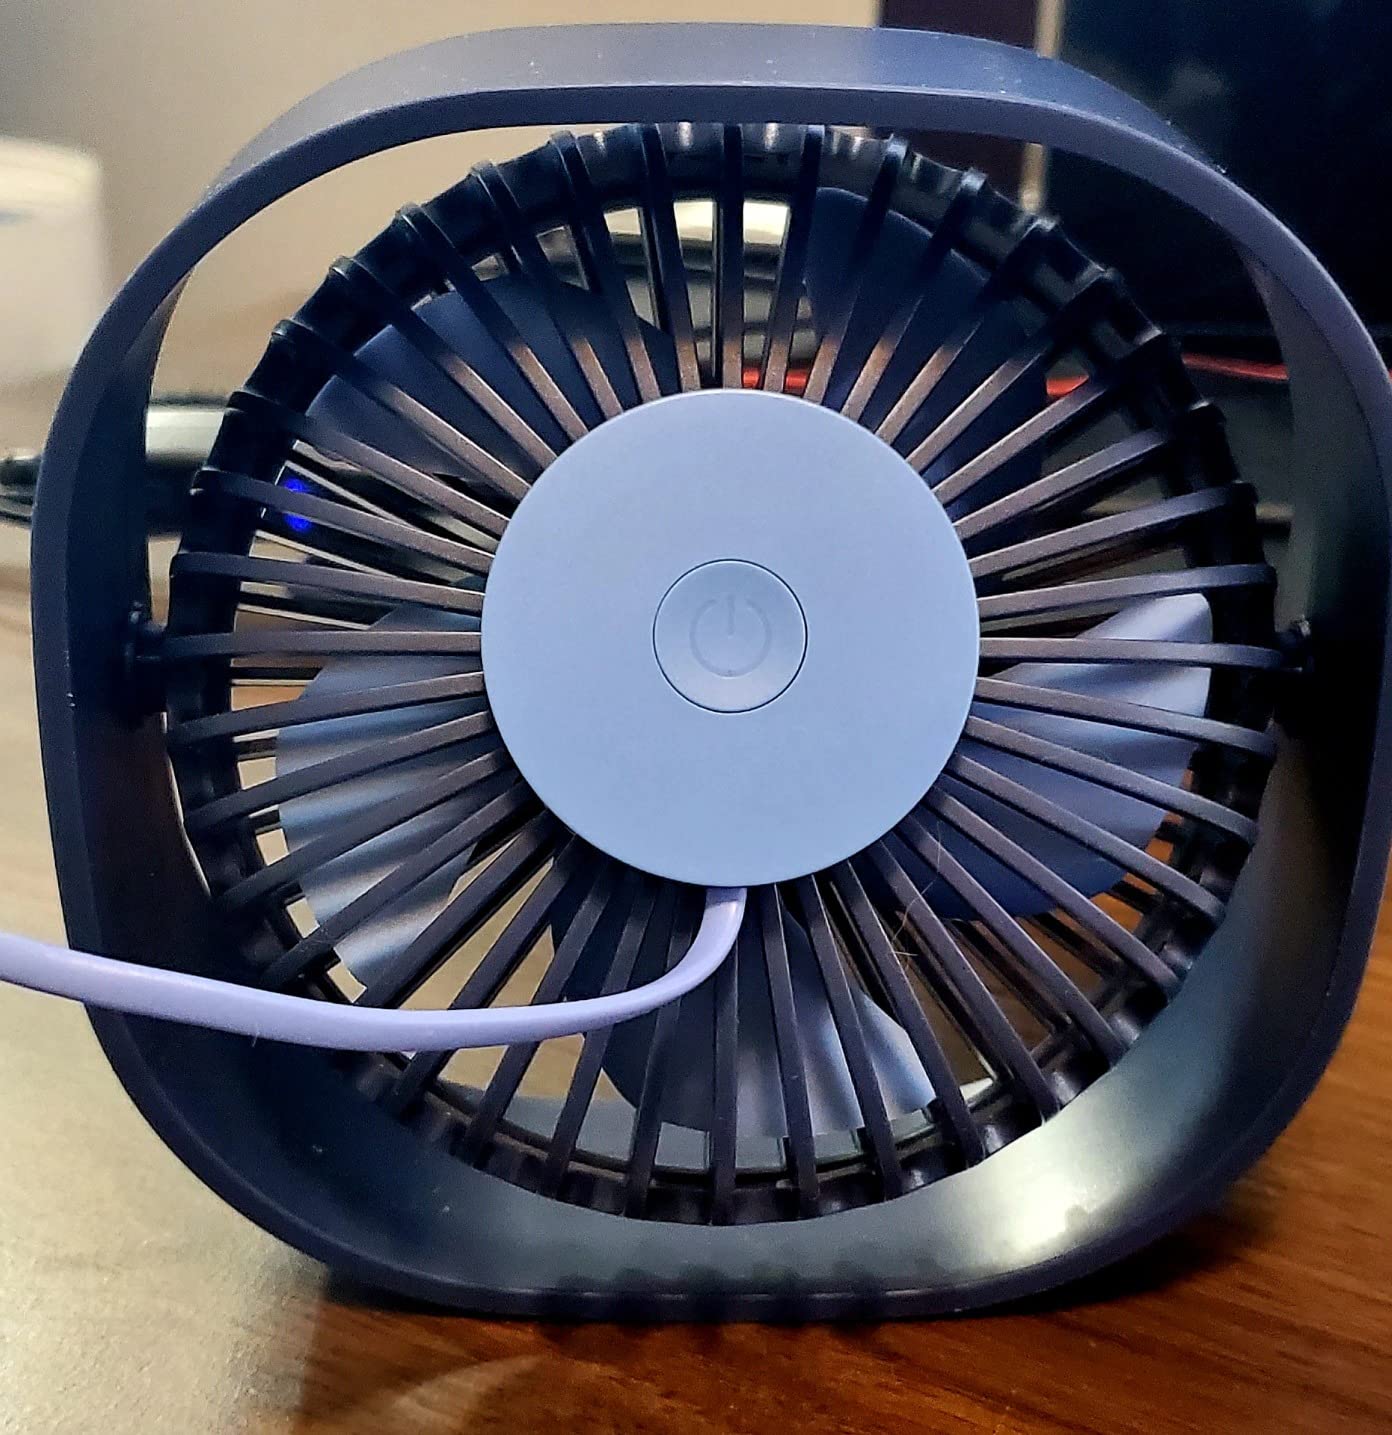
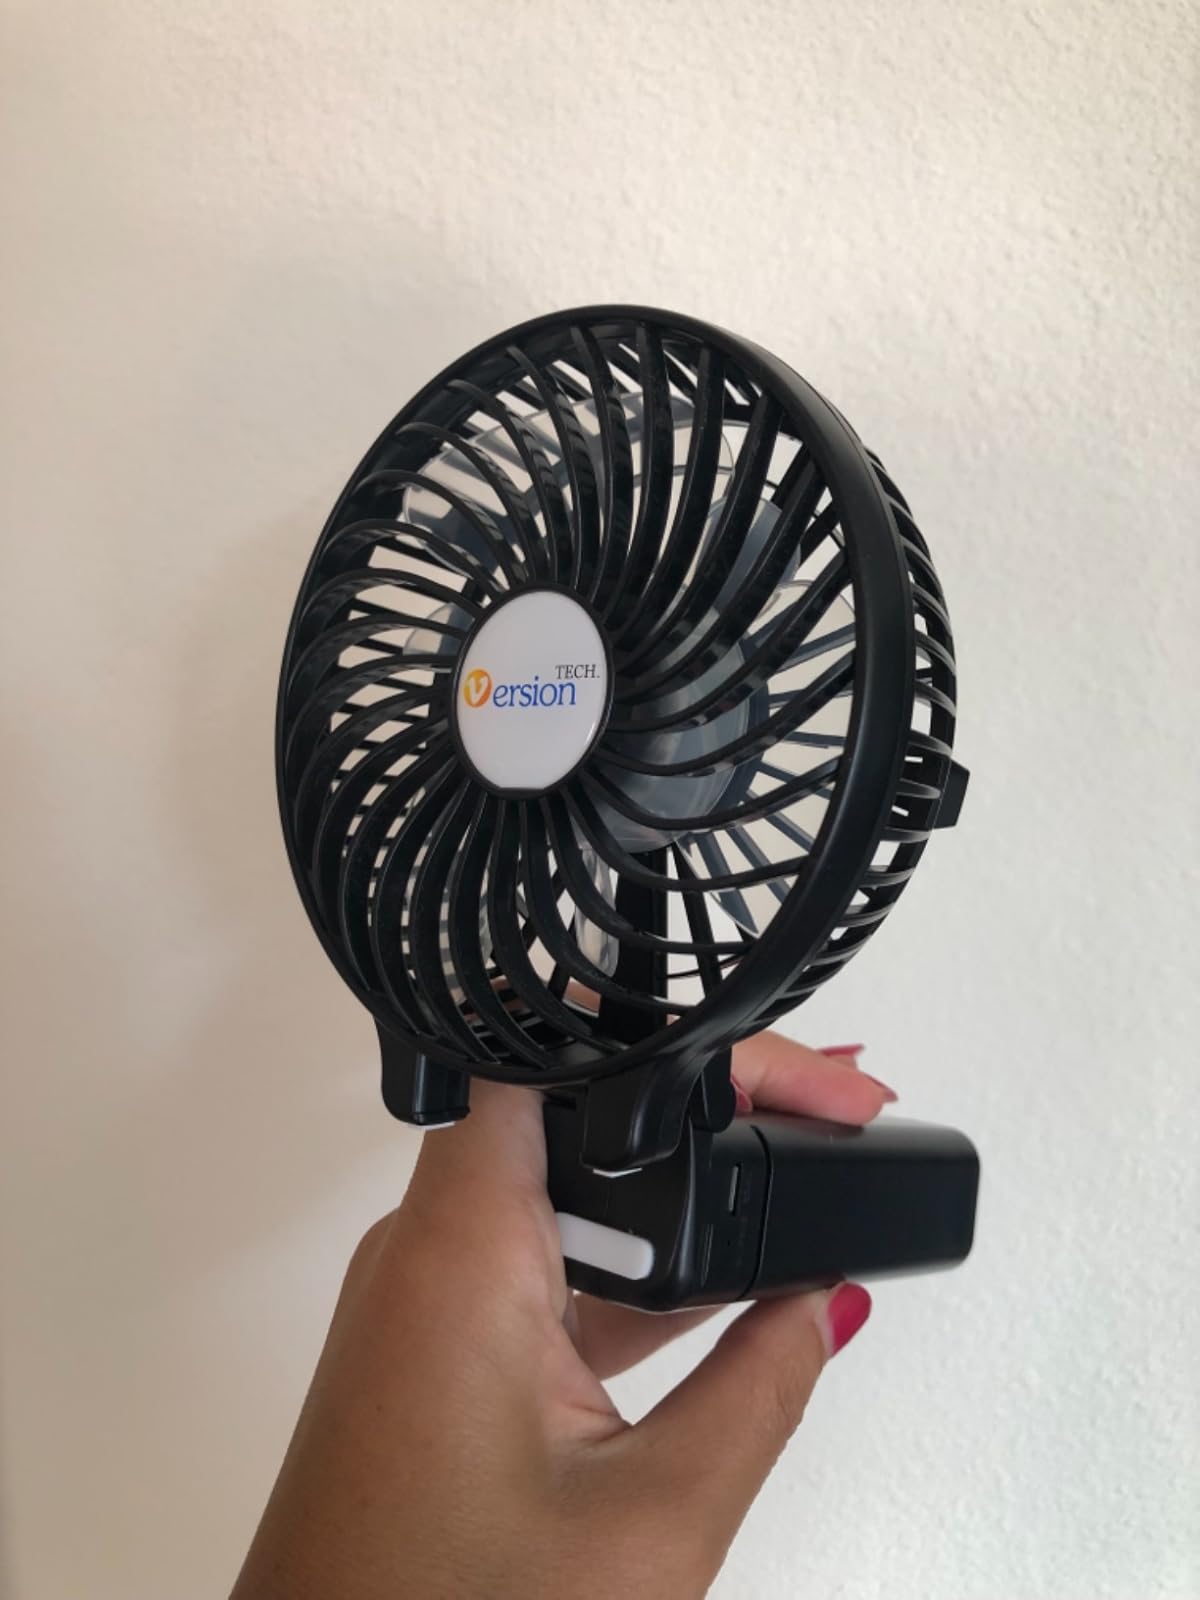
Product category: fan
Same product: no